Connor Franta

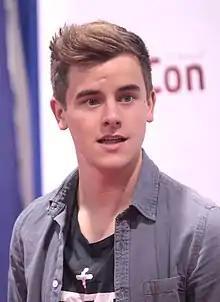
Franta in 2014

Connor Joel Franta (born September 12, 1992) is an American YouTuber, author, artist, and entrepreneur.